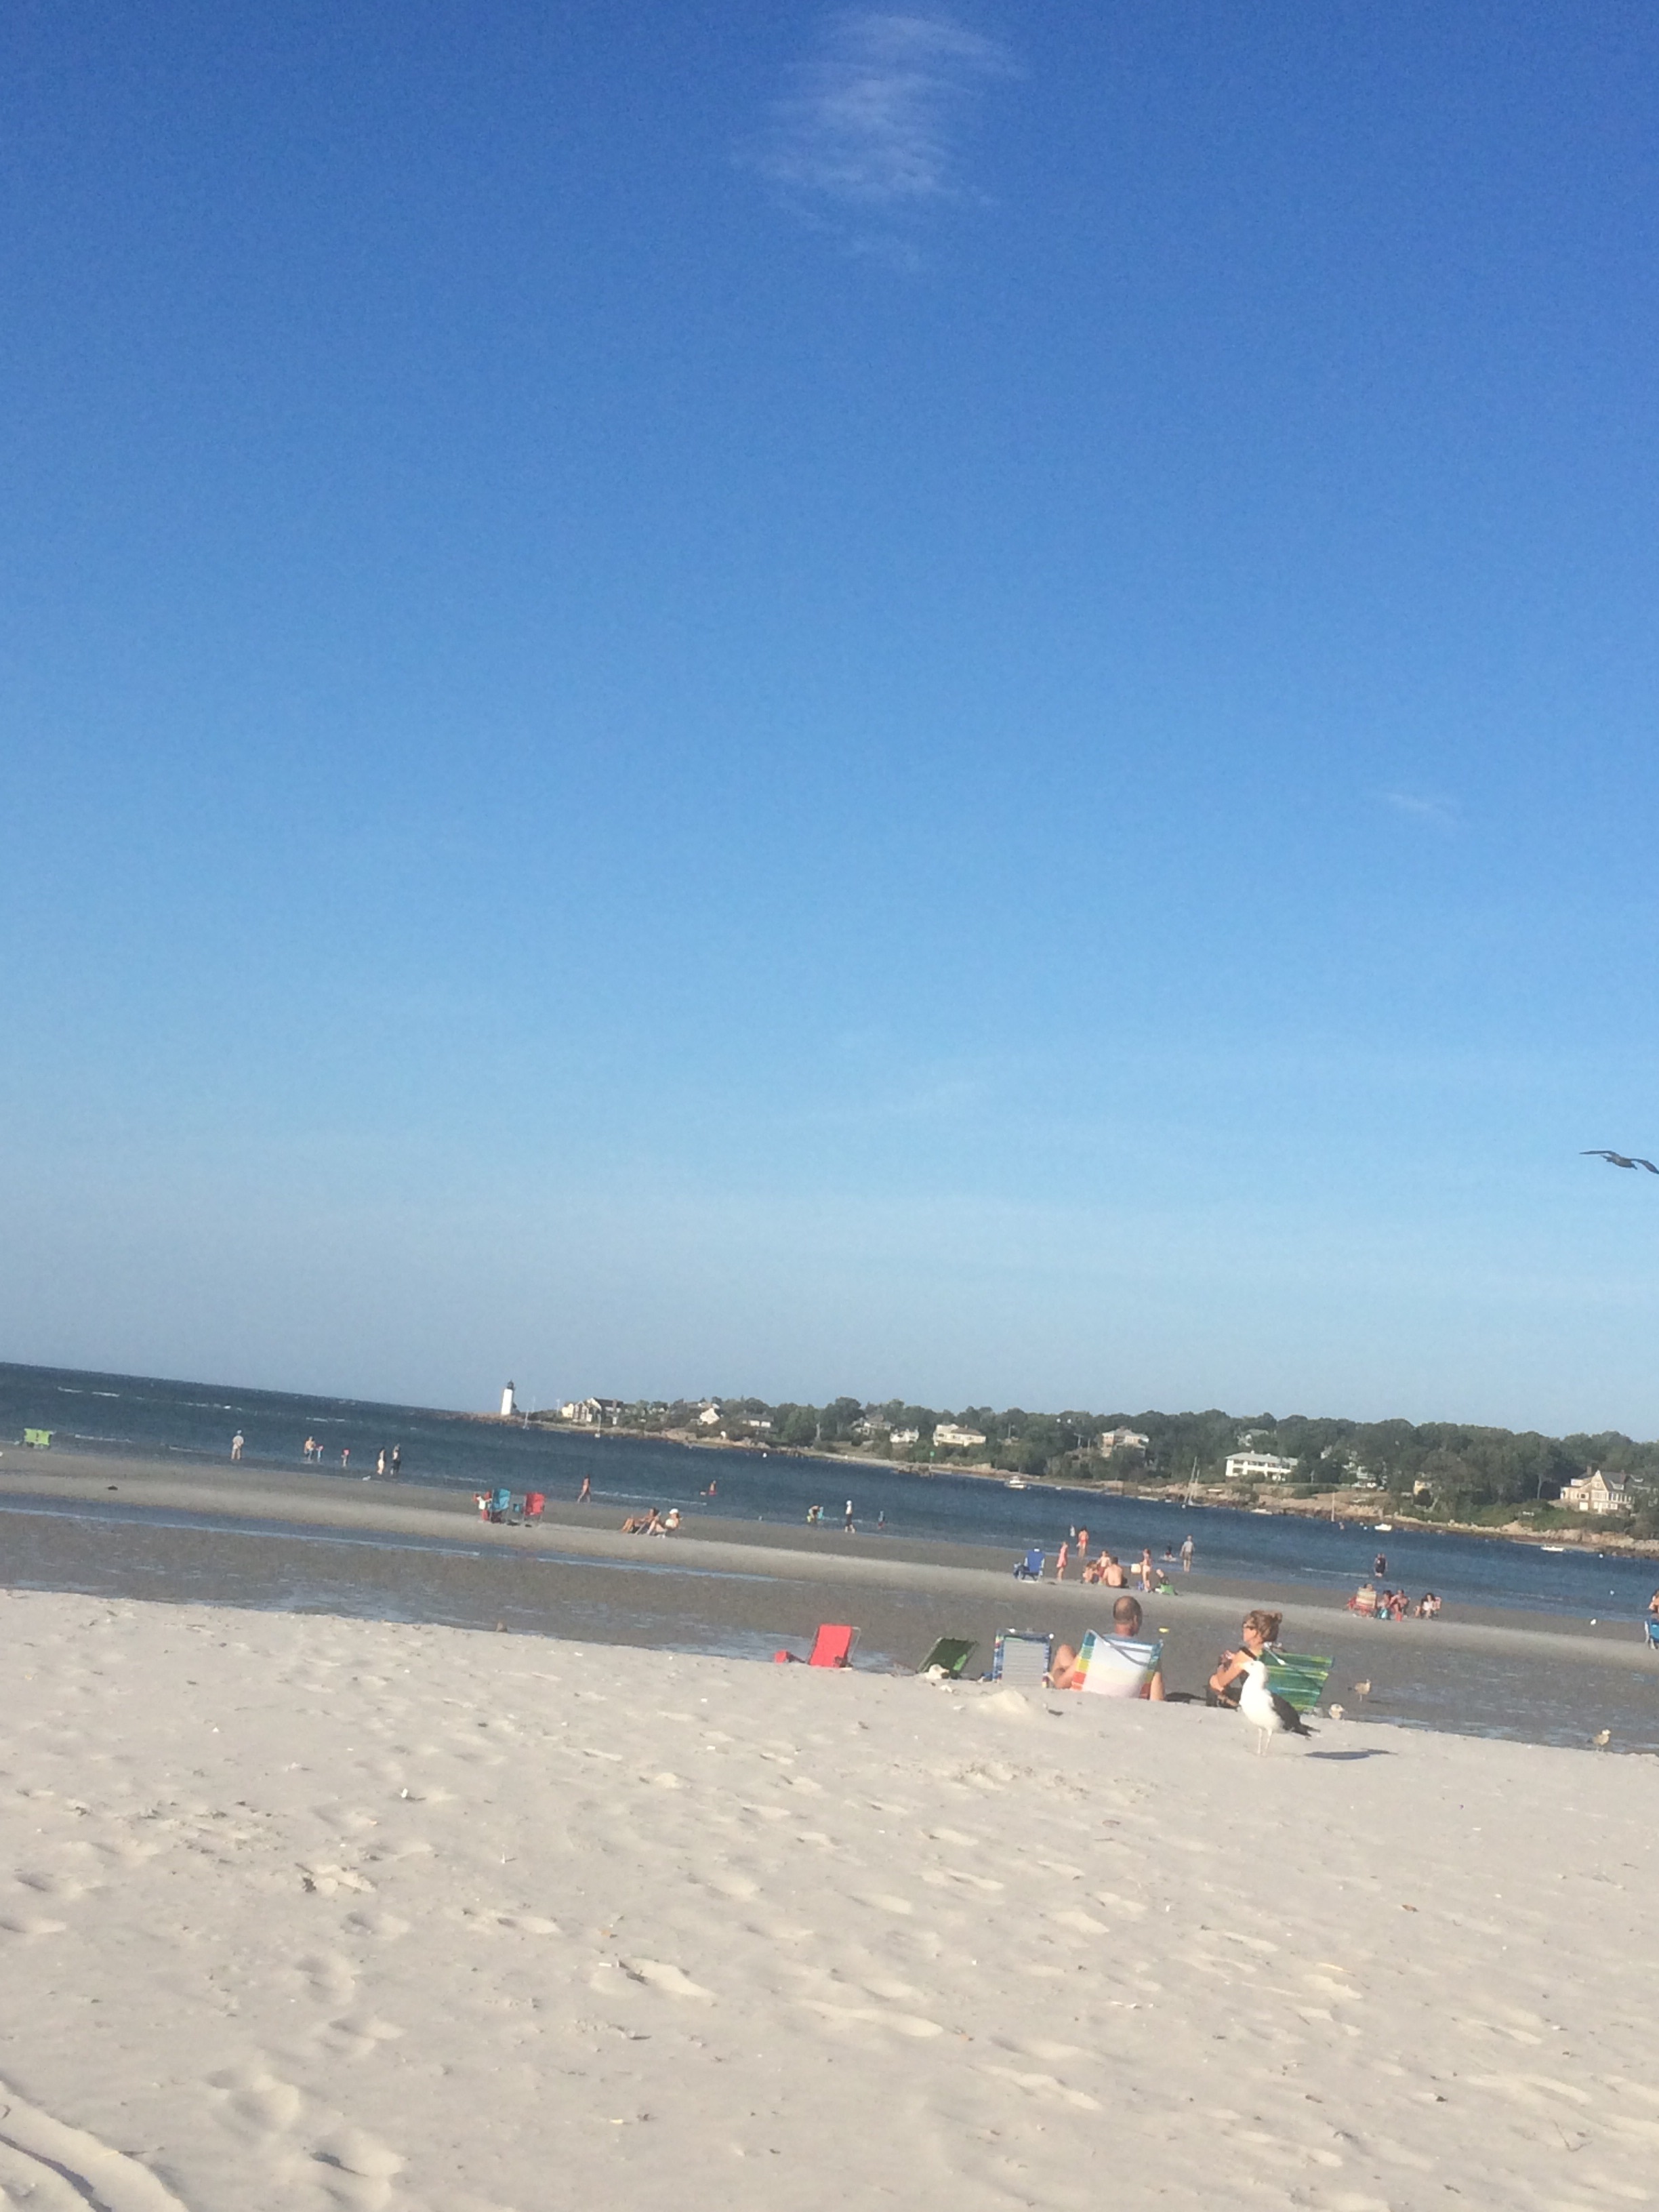
beach, sea, coast, sand, ocean, horizon, sky, shore, vacation, bay, body of water, habitat